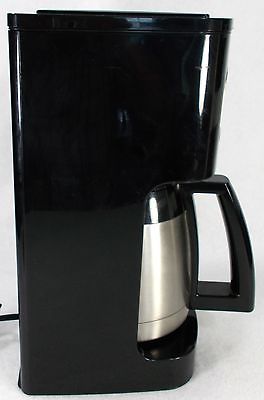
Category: coffee maker